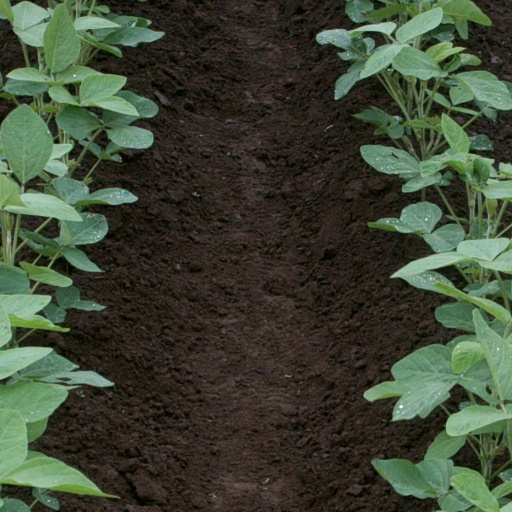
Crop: soybean